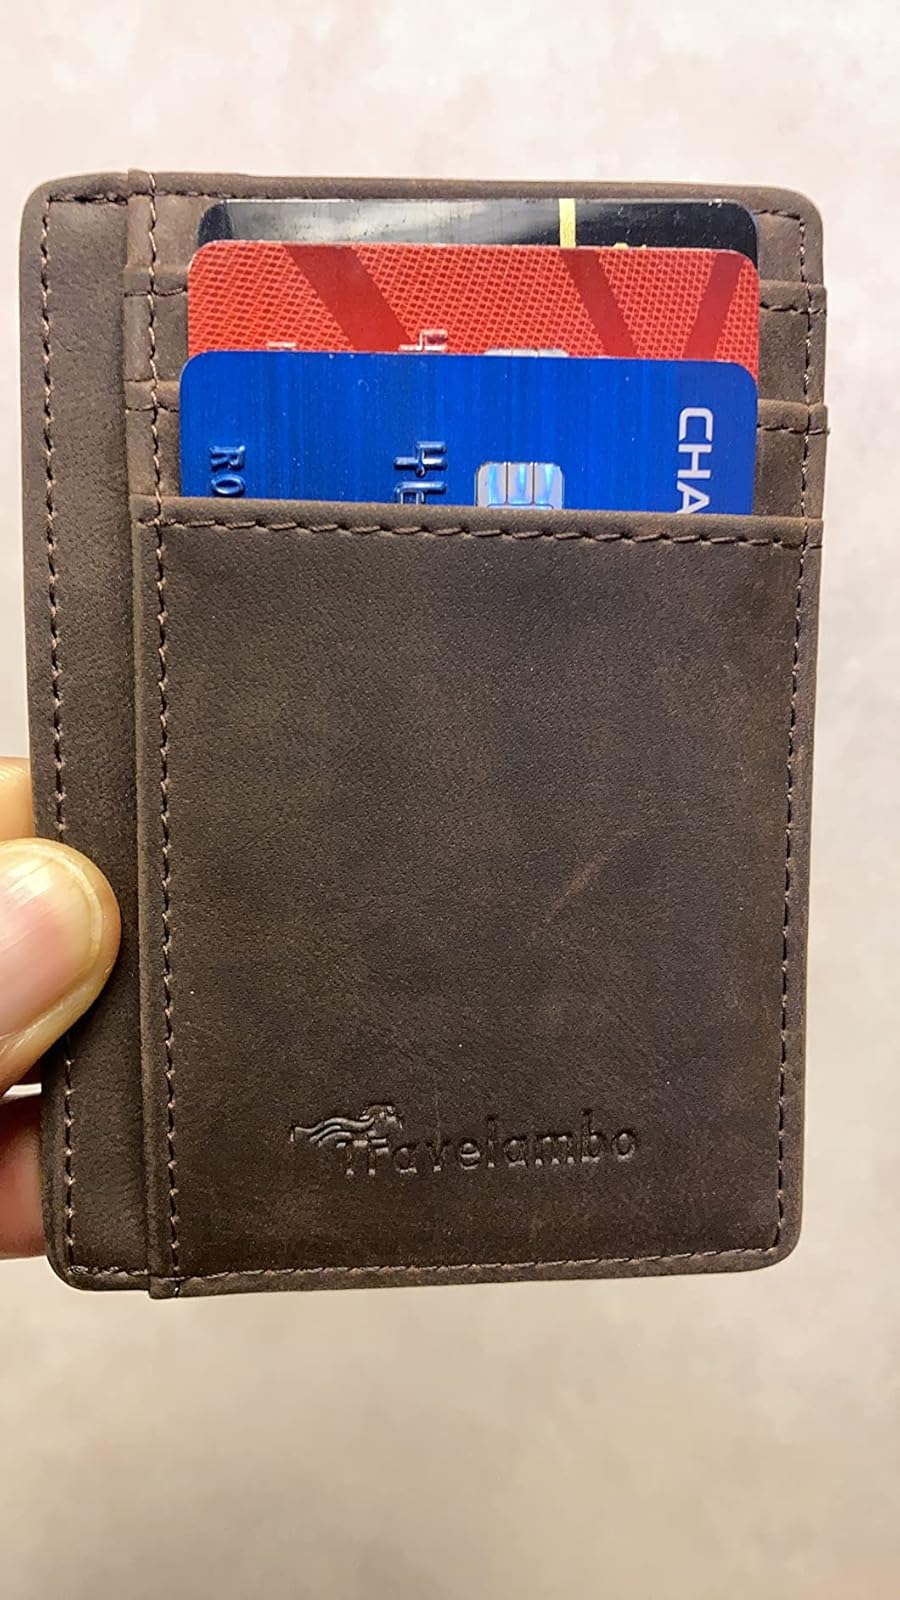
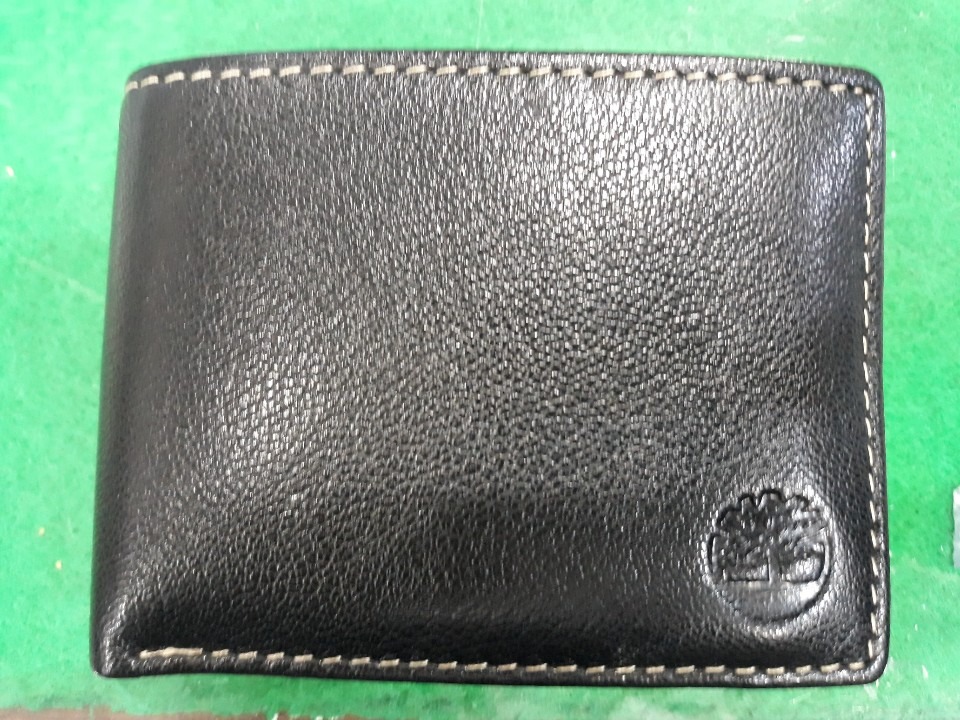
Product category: accessories_wallet
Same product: no